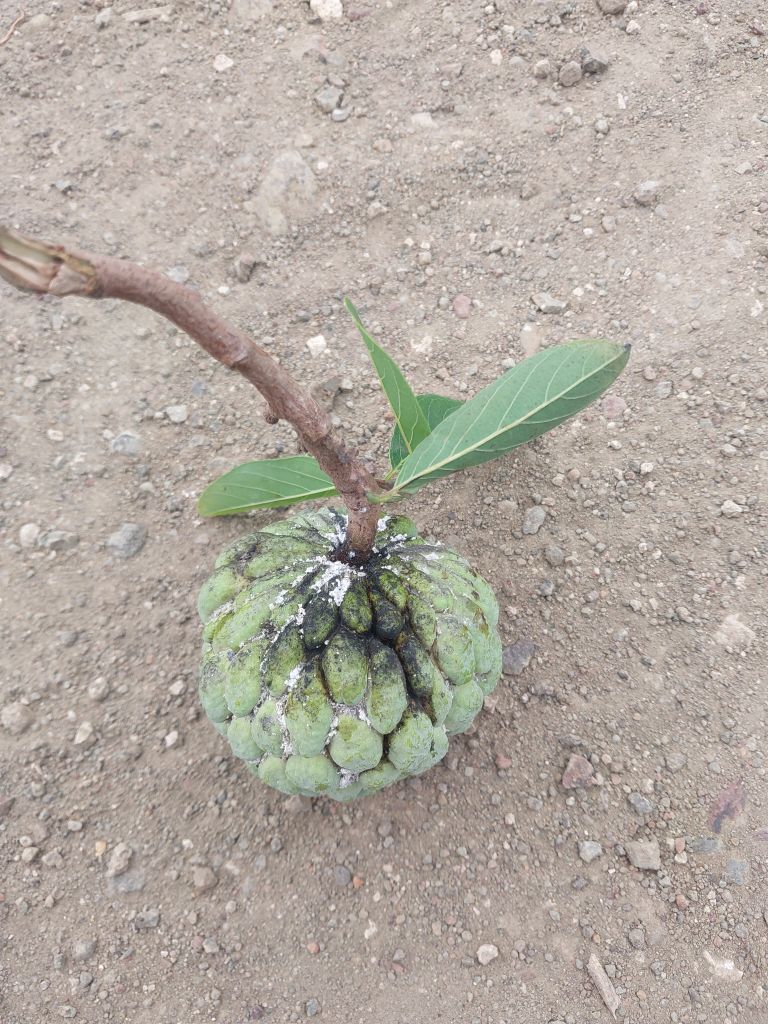
Disease label: Athracnose